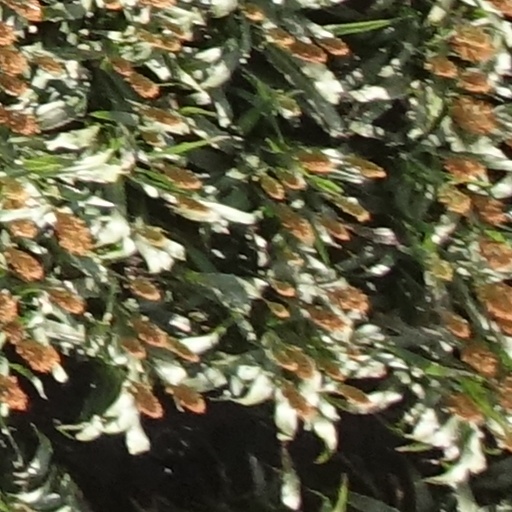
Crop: sorghum